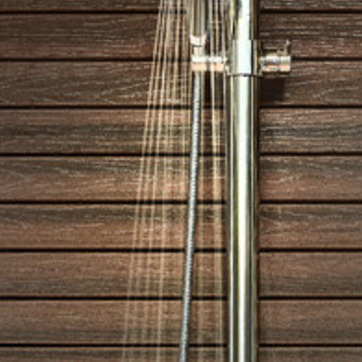
Material: water